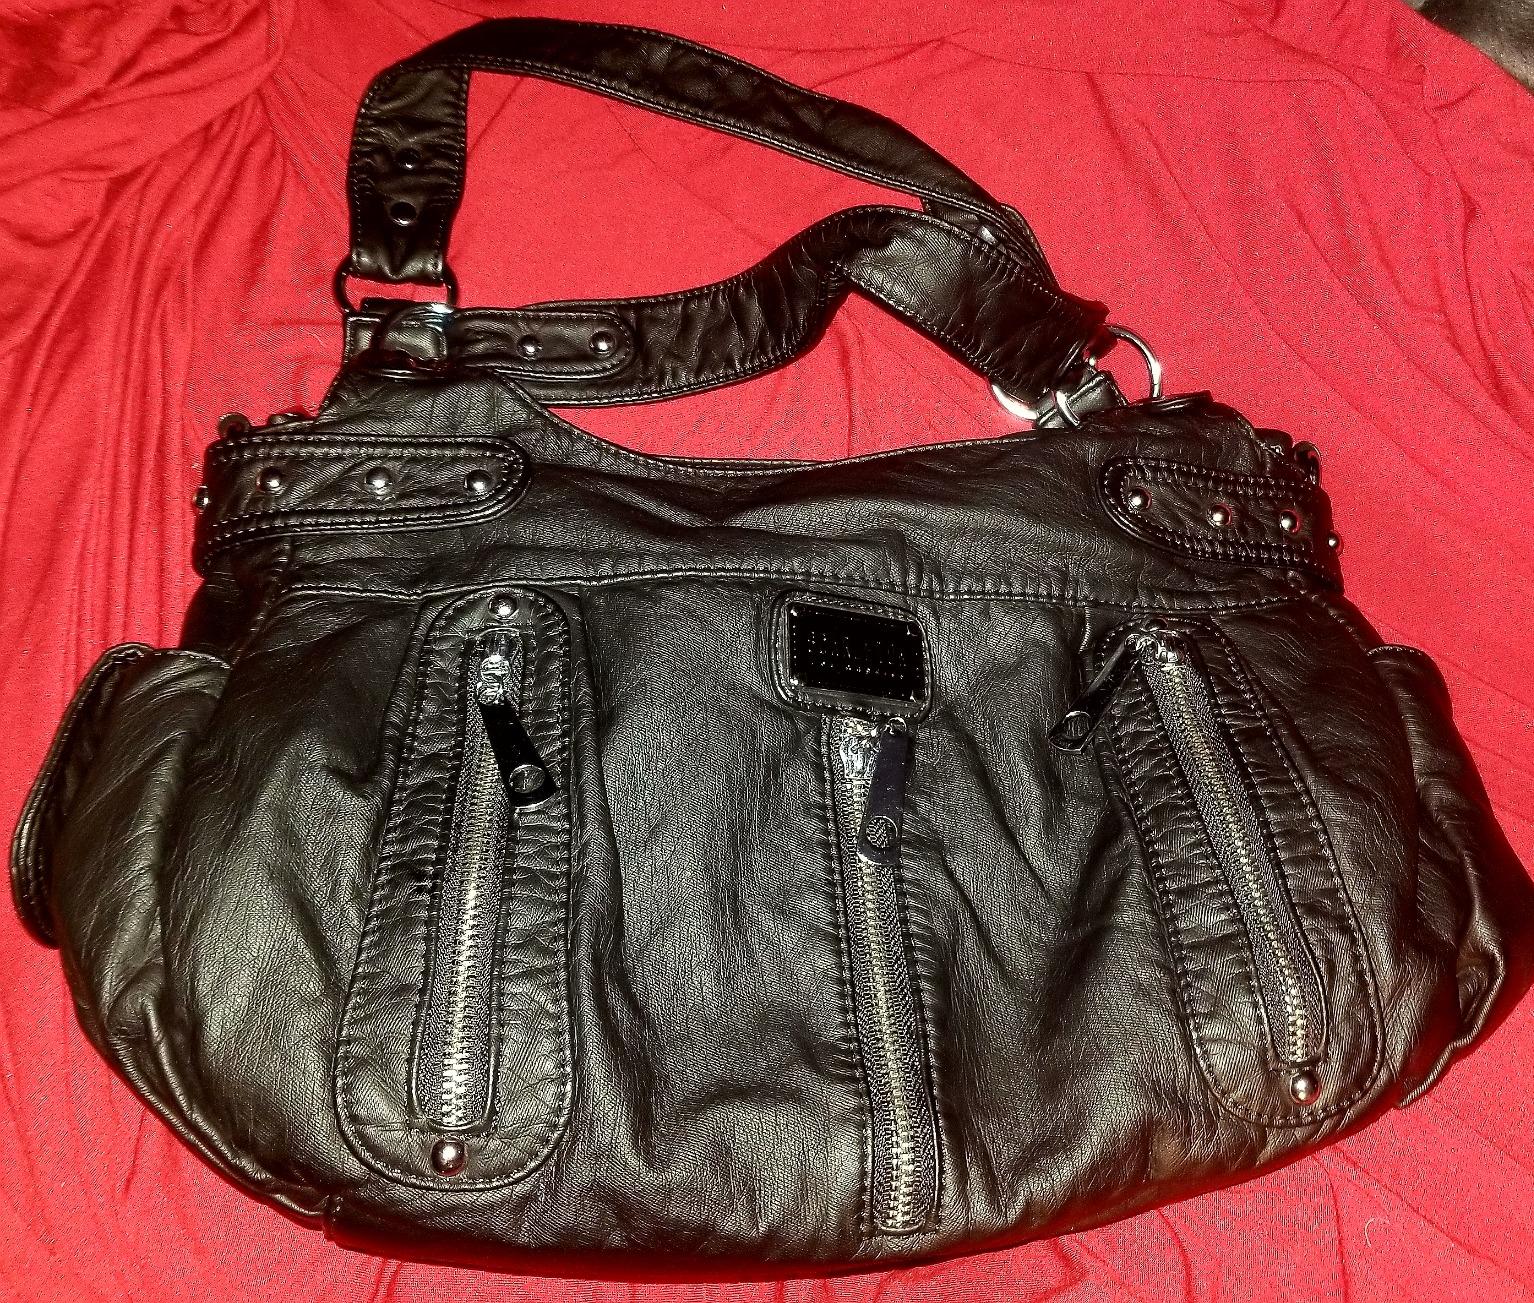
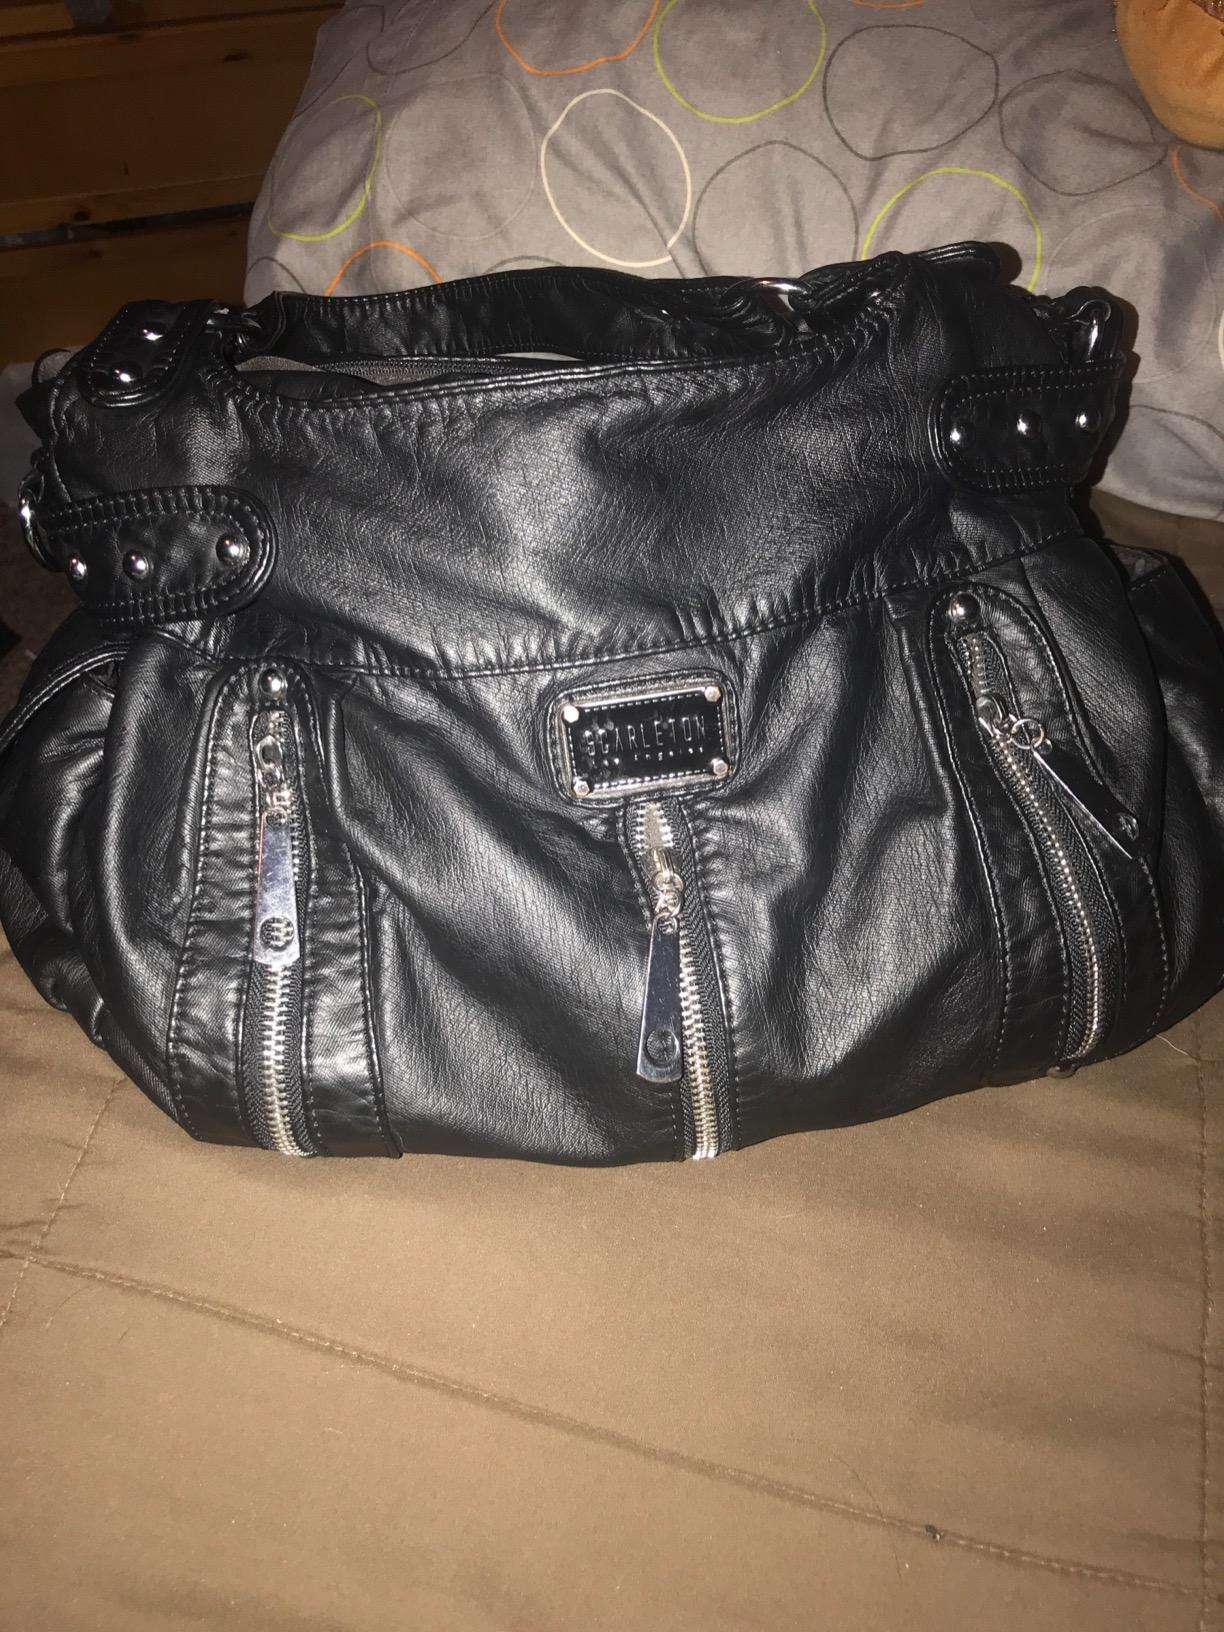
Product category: accessories_handbag
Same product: yes